Saint Afan

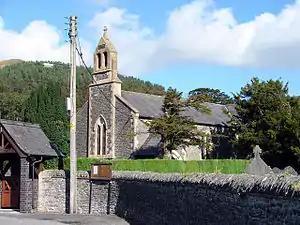
Capel Afan in Ceredigion.

Afan was said to have founded the parish of Llanafan in Ceredigion (now Llanafan y Trawsgoed), whose present church serves as the chapel for the village of Llanafan and the nearby Trawsgoed Estate. Its grounds house the family crypt of the earls of Lisburne.